Eve Shapiro

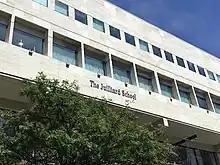
Juilliard School, New York

In the mid-1970s Shapiro was invited to teach and direct in the United States. She spoke about the move in an interview in 2002. "RADA had a summer school for young people, but also for teachers at various universities and colleges. I always taught the teaching group, and they kept saying to me 'Why don't you come to the States?'. Then one morning I woke up and thought , 'Why "don't" I go?". Shapiro got in touch with a friend who worked at the Juilliard School, a private performing arts conservatory in New York City, USA. Through that contact she met the then artistic director of the school's Drama Division, Alan Schneider, when he was visiting London. He saw her work and in 1976 invited her to New York to direct Juilliard Drama Division second year students in "Richard III" as a rehearsal project. She had first directed "Richard III" seven years before at RADA. She accepted the invitation and stayed in New York with the production for three months.